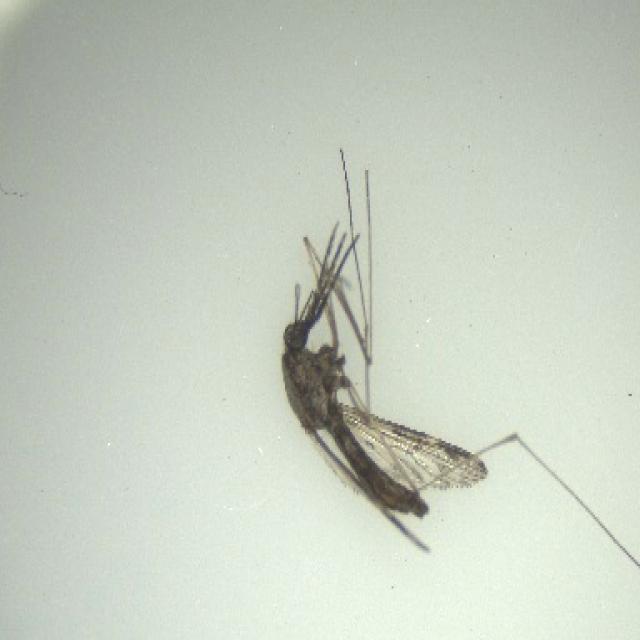
Species: anopheles_sinensis